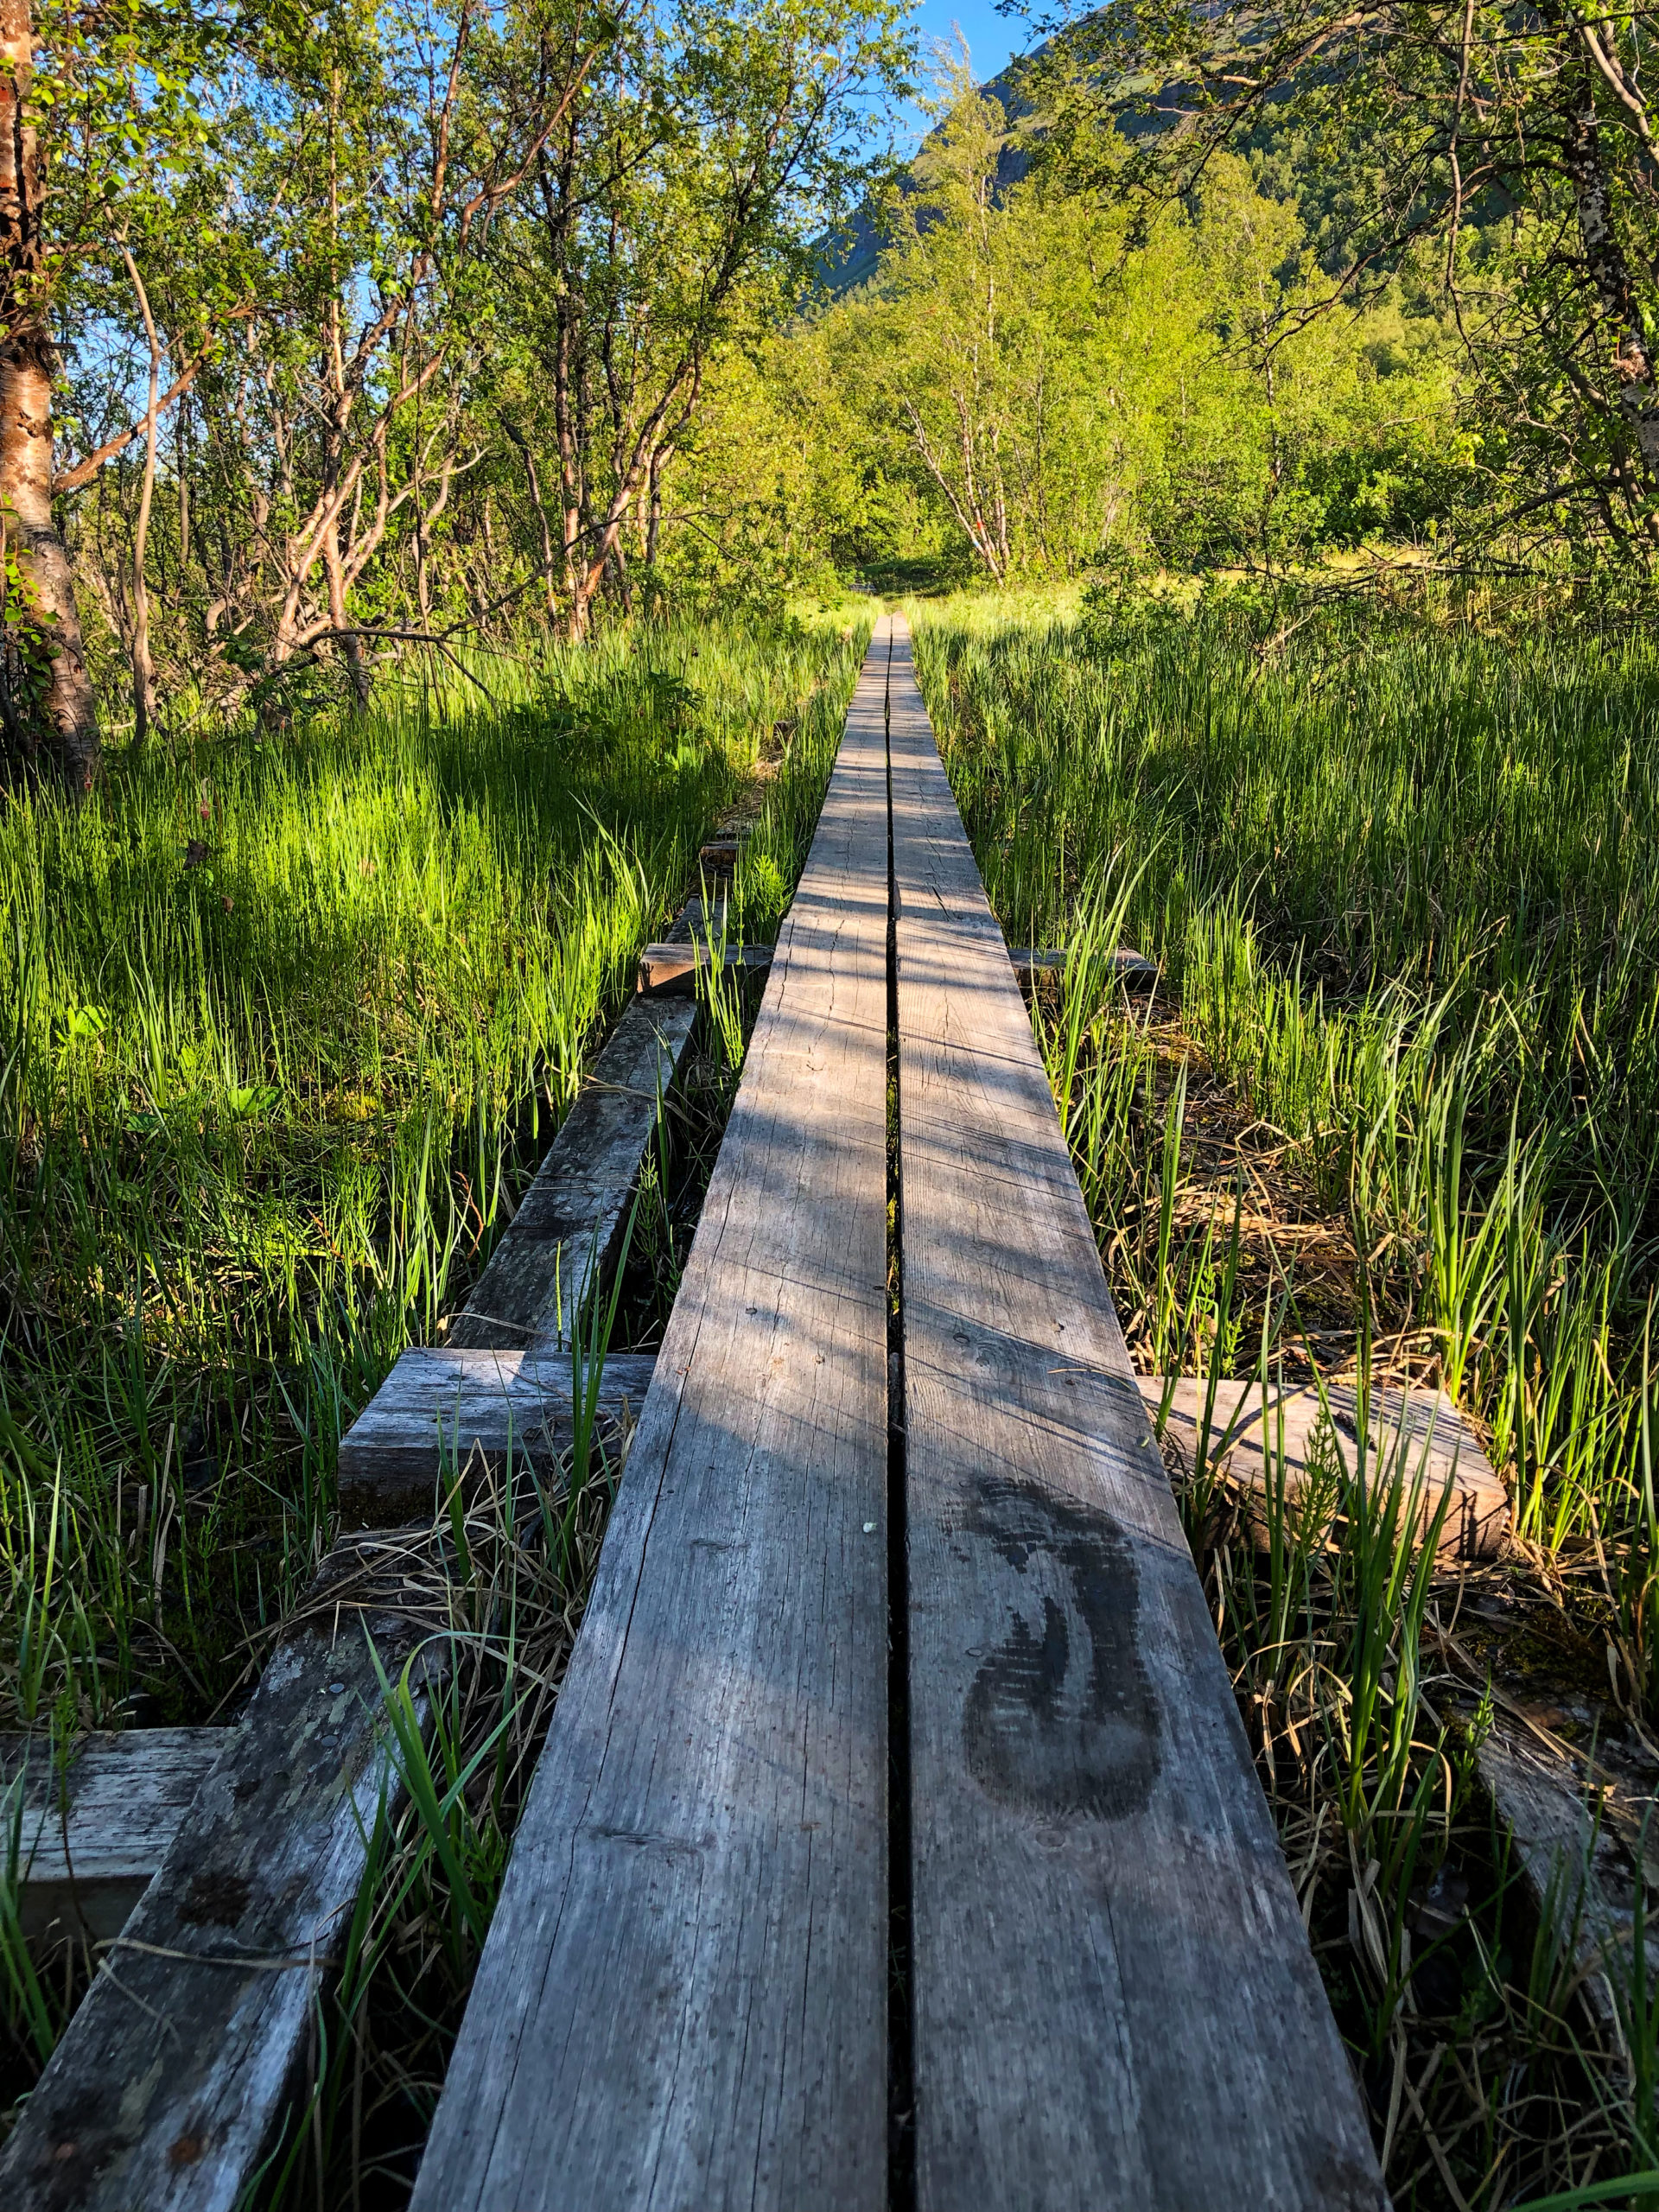
plant, ecoregion, natural landscape, wood, tree, sunlight, road surface, body of water, trunk, sky, rural area, woody plant, thoroughfare, landscape, grass, road, parallel, track, forest, symmetry, grassland, wetland, bridge, horizon, walkway, woodland, trail, path, reflection, wildlife, shadow, boardwalk, nonbuilding structure, jungle, evening, riparian zone, marsh, prairie, temperate broadleaf and mixed forest, canal, field, shrub, reservoir, bayou, river